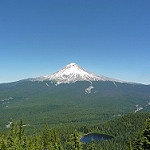
Label: mountain